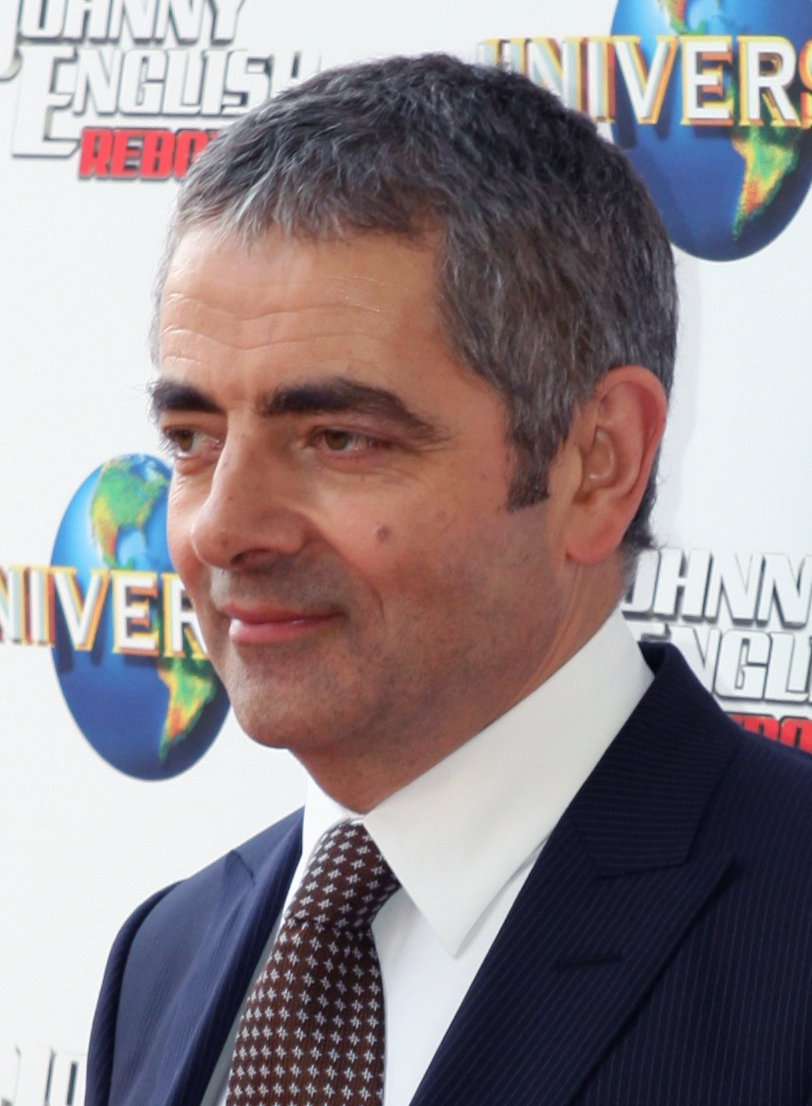
โรวัน แอตคินสัน

| name = โรวัน แอตคินสัน
| image = Rowan Atkinson 2011 2 cropped.jpg
| caption = แอตคินสัน ที่งานรอบปฐมทัศน์ของ "พยัคฆ์ร้าย ศูนย์ ศูนย์ ก๊าก สายลับกลับมาป่วน" เมื่อเดือนกันยายน ค.ศ. 2021
| birth_name = โรวัน เซบาสเตียน แอตคินสัน
| birth_place = คอนเซตต์, เดอรัม (เทศมณฑล)|มณฑลเดอรัม, อังกฤษ
| active = ค.ศ. 1978–ปัจจุบัน
| domesticpartner = ลูอิส ฟอร์ด (2014–ปัจจุบัน)
| relatives = ร็อดนีย์ แอตคินสัน (พี่ชาย)
| module = Listen |embed=yes |filename=Rowan Atkinson BBC Radio4 Front Row 8 Jan 2012 b018zvm9.flac |title=เสียงของโรวัน แอตคินสัน |type=speech |description=จากรายการ "ฟรอนต์โรว์อินเทอร์วิวส์" ของบีบีซี เมื่อวันที่ 8 มกราคม ค.ศ. 2012
|children=3 คน
โรวัน เซบาสเตียน แอตคินสัน เครื่องราชอิสริยาภรณ์จักรวรรดิบริติช|ซีบีอี (; เกิด 6 มกราคม ค.ศ. 1955) เป็นนักแสดง นักแสดงตลก นักเขียนชาวอังกฤษ เขาแสดงนำในซิตคอมเรื่อง "แบล็กแคดเดอร์" (1983–1989) และ "มิสเตอร์บีน" (1990–1995) และภาพยนตร์ชุด "พยัคฆ์ร้าย ศูนย์ ศูนย์ ก๊าก (แฟรนไชส์)|พยัคฆ์ร้าย ศูนย์ ศูนย์ ก๊าก" (2003–2018) แอตกินสันปรากฏตัวครั้งแรกในรายการสเก็ตช์คอมเมดีของบีบีซี เรื่อง "นอตเดอะไนน์โอคล็อกนิวส์" (1979–1982) เขาได้รับรางวัลสถาบันโทรทัศน์อังกฤษ สาขาการแสดงบันเทิงยอดเยี่ยม|รางวัลแบฟตา สาขาการแสดงบันเทิงยอดเยี่ยม เมื่อ ค.ศ. 1981 จากการมีส่วนร่วมใน "เดอะซีเครตโพลิสแมนส์บอลล์" (1979) ผลงานอื่น ๆ ของเขา ได้แก่ ภาพยนตร์เจมส์ บอนด์ เรื่อง "พยัคฆ์เหนือพยัคฆ์" (1983), แสดงเป็นพระใน "ไปงานแต่งงาน 4 ครั้ง หัวใจนั่งเฉยไม่ได้แล้ว" (1994), ให้เสียงเป็น ซาซู นกเงือกปากแดง ใน "เดอะไลอ้อนคิง" (1994) และแสดงเป็น รูฟัส พนักงานขายเครื่องประดับใน "ทุกหัวใจมีรัก" (2003) นอกจากนี้ เขายังแสดงในซิตคอมของบีบีซีเรื่อง "เดอะทินบลูไลน์ (ละครโทรทัศน์อังกฤษ)|เดอะทินบลูไลน์" (1995–1996) และละครเวทีในบทบาทของ เฟกิน ในละครเพลงเรื่อง "โอลิเวอร์!" ที่โรงละครเวสต์เอนเมื่อ ค.ศ. 2009
แอตคินสันมีชื่ออยู่ใน "ดิออบเซิร์ฟเวอร์" โดยเป็นหนึ่งใน 50 นักแสดงที่ตลกที่สุดของตลกอังกฤษใน ค.ศ. 2007 "The A-Z of laughter (part one)", "The Observer", 7 December 2003. และอยู่ในหมู่นักแสดงตลก 50 อันดับแรกจากการสำรวจความคิดเห็นของเพื่อนนักแสดงตลกในปี ค.ศ. 2005 ตลอดอาชีพการทำงาน เขาได้ร่วมงานกับนักเขียนบท ริชาร์ด เคอร์ติส และนักแต่งเพลง โฮเวิร์ด กูดดอลล์ ซึ่งเขาทั้งคู่พบที่สมาคมการละครมหาวิทยาลัยออกซฟอร์ดในช่วงทศวรรษ 1970 นอกจากรางวัลแบฟตาของเขาใน ค.ศ. 1981 แล้ว แอตกินสันยังได้รับรางวัล รางวัลลอเรนซ์ โอลิเวียร์|รางวัลโอลิเวียร์ จากการแสดงละครเวทีที่เวสต์เอนด์ใน ค.ศ. 1981 เรื่อง "โรวัน แอตกินสันอินรีวิว" เขาประสบความสำเร็จในด้านภาพยนตร์ด้วยการแสดงในภาพยนตร์ที่ดัดแปลงจากมิสเตอร์บีน ได้แก่ "บีน เดอะมูฟวี่" (1997) และ "มิสเตอร์บีน พักร้อนนี้มีฮา" (2007) และแสดงเป็น จอห์นนี อิงลิช ใน "พยัคฆ์ร้าย ศูนย์ ศูนย์ ก๊าก (แฟรนไชส์)|พยัคฆ์ร้าย ศูนย์ ศูนย์ ก๊าก" (2003–2018) เขาแสดงเป็น จูลส์ เมเกร็ต ใน "เมเกร็ต (ละครโทรทัศน์ ค.ศ. 2016)|เมเกร็ต" (2016–2017) เมื่อ ค.ศ. 2013 แอตคินสันได้รับพระราชทานเครื่องราชอิสริยาภรณ์จักรวรรดิบริติช ในฐานะผู้ทำคุณประโยชน์ด้านการแสดงและการกุศล
==ชีวิตส่วนตัว==
ชีวิตส่วนตัวของแอตคินสัน เขาสมรสกับสาวช่างแต่งหน้าชาวอังกฤษเชื้อสายอิสราเอลชื่อว่า "ซูเนตร้า แชสตรี" เมื่อปี 1990 และมีบุตรด้วยกัน 2 คนได้แก่ บุตรชายชื่อ "เบนจาบิน เจค็อบ แอตคินสัน" (เกิดเมื่อปี 1993) และ บุตรสาวชื่อ "ลิลลี่ วิคตอเรีย แอตคินสัน" (เกิดเมื่อปี 1995) ในปี 2014 แอตคินสันได้ประกาศข่าวเขาแยกทางการกับภรรยา ต่อมาในปี 2015 เขาประกาศหย่ากับซูเนตร้าแล้ว ปัจจุบันกำลังคบหากับนักแสดงหญิง ลูอิส ฟอร์ด ในปี 2014 ฟอร์ดให้กำเนิดบุตรชายชื่อว่า "เจมส์ เดวิด แอตคินสัน" (เกิดเมื่อปี 2017)
==ผลงาน==
== อ้างอิง ==
== แหล่งข้อมูลอื่น ==
*
* Rowan Atkinson biography at BFI Screenonline
หมวดหมู่:นักแสดงอังกฤษ
หมวดหมู่:บุคคลจากมหาวิทยาลัยออกซฟอร์ด
หมวดหมู่:บุคคลจากเทศมณฑลเดอรัม
หมวดหมู่:บุคคลจากมหาวิทยาลัยนิวคาสเซิล